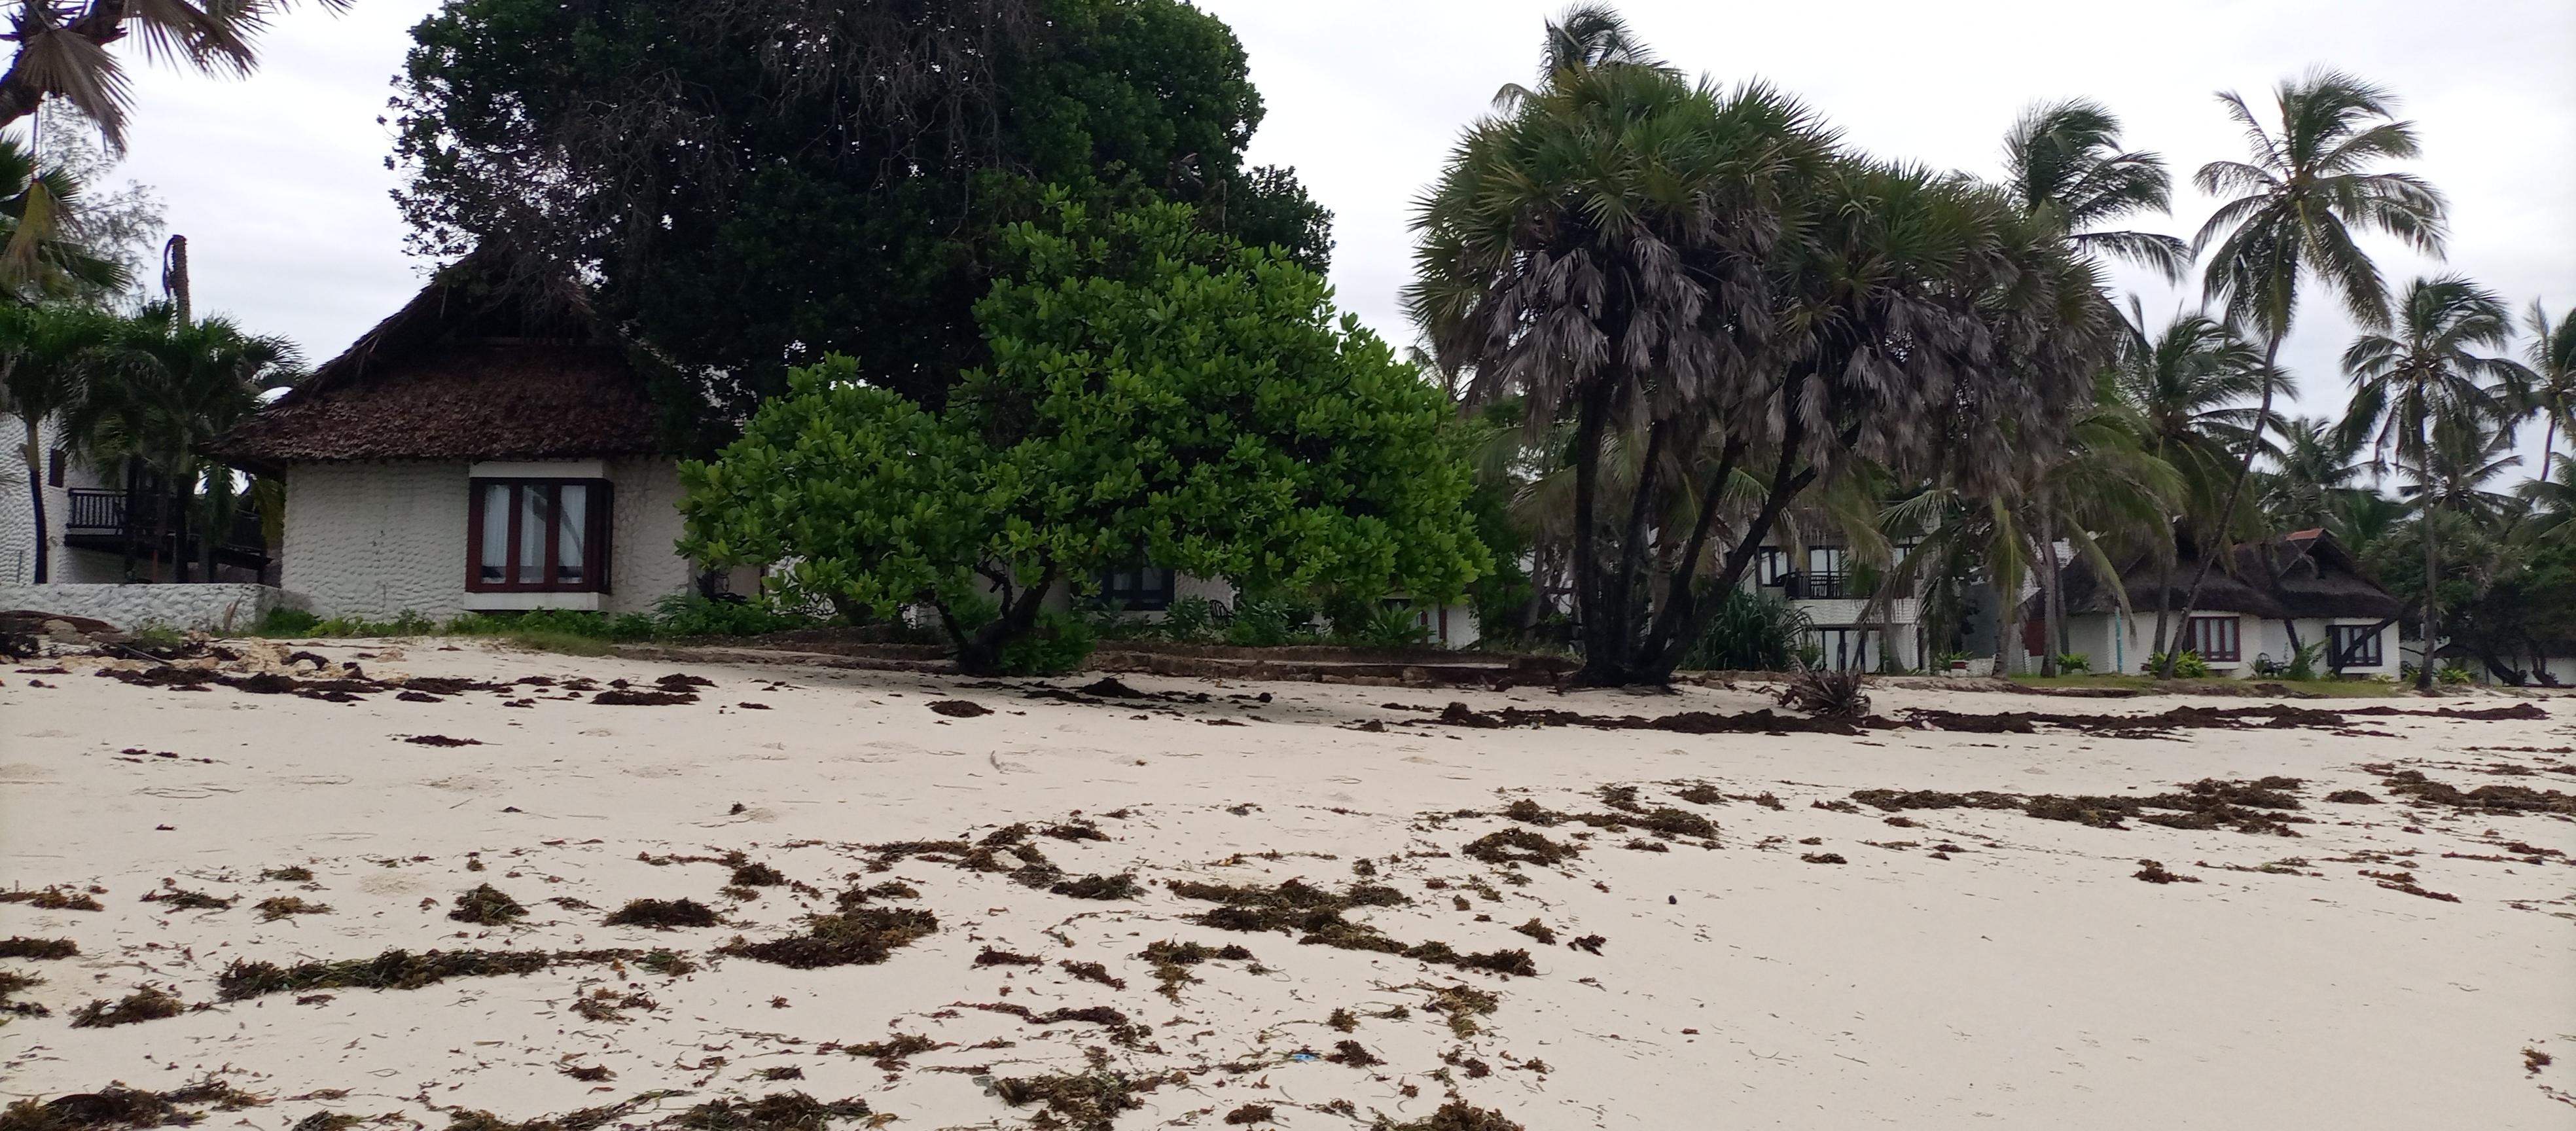
Nyumba za watalii za kubarizi zipo klwenye ufuo wa bahari. Ufuo upo na taka ambazo zimesukumwa na maji. Miti ya minazi imezunguka nyumba hizi ili kuupa upepo mwanana.